American Union of Associationists

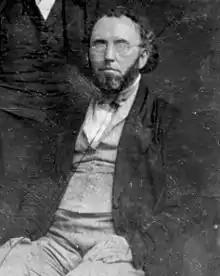
Unitarian minister George Ripley (1802-1880), whose Brook Farm was one of the most prominent communal experiments of the 1840s.

Previous efforts to bring together Fourierist Associations were regional in nature and oriented towards the immediate creation of phalanxes, with three conferences taking place in 1843 and 1844 — one each for the Midwest, New York City, and New England. The so-called Western Fourier Convention, held in Pittsburgh in September 1843, was intended to concentrate the efforts of participants upon one "Model Western Association" but owing to personal jealousies, local rivalries, and fundamental philosophical differences ultimately lead to the formation of four small and impoverished experiments in the states of Ohio and Illinois. Three of these died in the crib, with only one lasting past 1846.